Thomas Chittenden

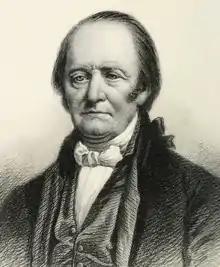
Governor Thomas Chittenden (presumed likeness)

Thomas Chittenden (January 6, 1730August 25, 1797) was an American politician from Vermont, who was a leader of the territory for nearly two decades. He was the state's first and third governor, serving from 1778 to 1789—when it was a largely unrecognized independent state called the Vermont Republic—and again from 1790 until his death. Vermont was admitted to the Union in 1791 as its 14th state.